West Lake Corridor

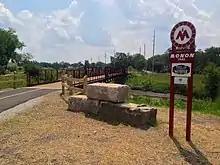
The line will parallel the northeastern segment of the Monon Trail, seen here crossing the Little Calumet River.

Traveling southbound, the new branch leaves the existing main line immediately before Hammond Gateway station. From Hammond south, the line follows the route of Monon Trail until it reaches Maynard Junction. The Monon Trail will be retained, but follow a new alignment. At Maynard Junction, the Corridor will have a flyover over the EJ&E/CSX tracks, and then will follow new tracks built immediately west of the CSX right-of-way.